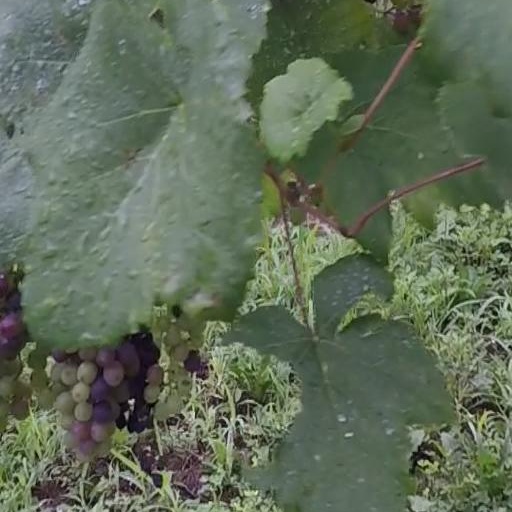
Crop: grape